Saskatchewan River

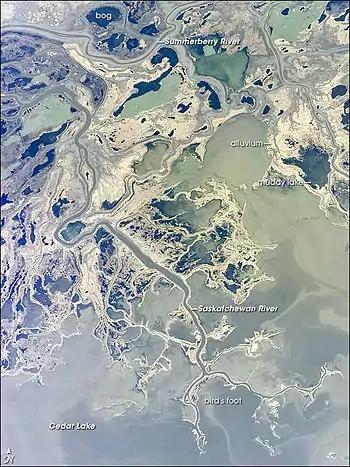
May 11, 2007 NASA photo of a portion of the Saskatchewan River Delta and Cedar Lake

It is formed in central Saskatchewan, approximately east of Prince Albert, by the confluence of its two major branches, the North Saskatchewan and the South Saskatchewan, at the Saskatchewan River Forks. Both source rivers originate from glaciers in the Alberta Rockies. The St. Mary River, draining the Hudson Bay Divide region of Glacier National Park (U.S.), also empties into the Saskatchewan River via the south fork.